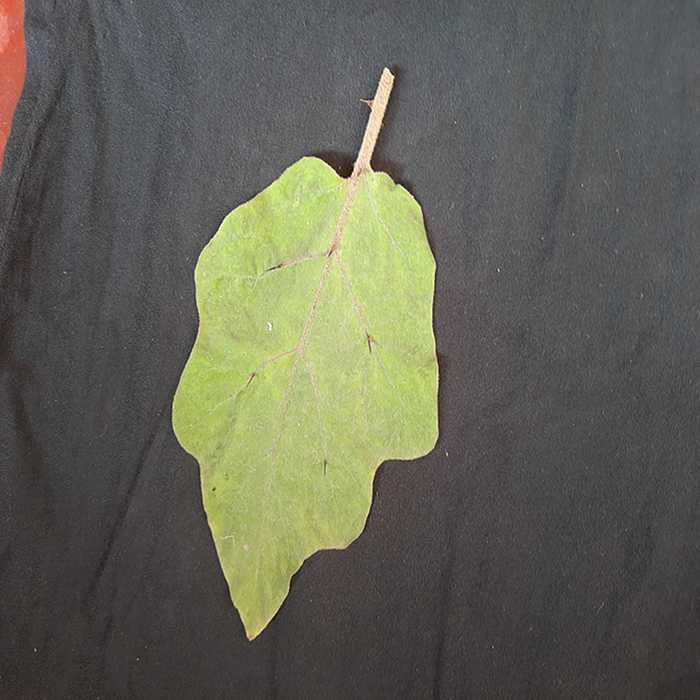
Plant: Eggplant
Label: Eggplant fresh leaf